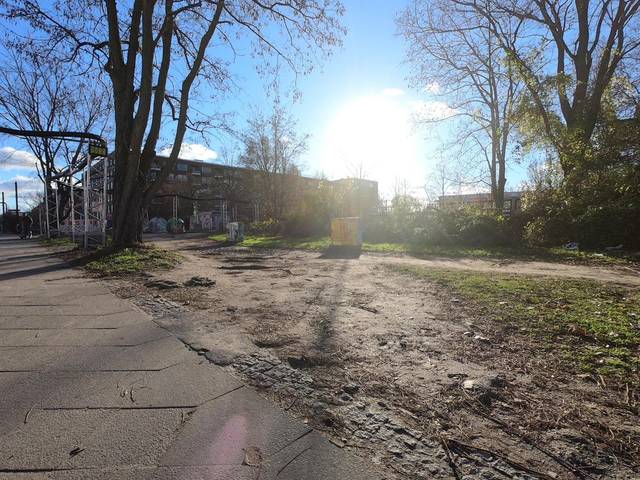
Region: Germany
Coordinates: 52.501, 13.475